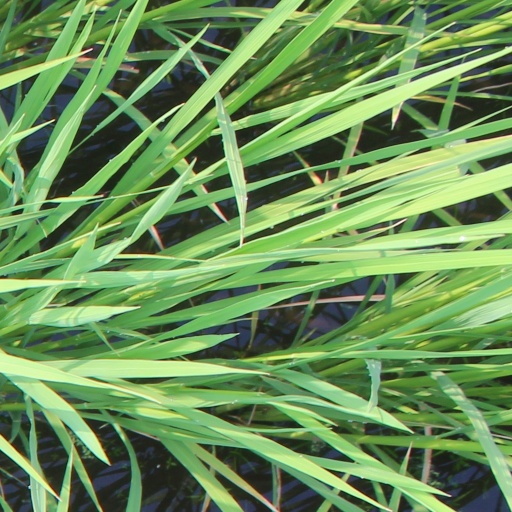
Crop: rice